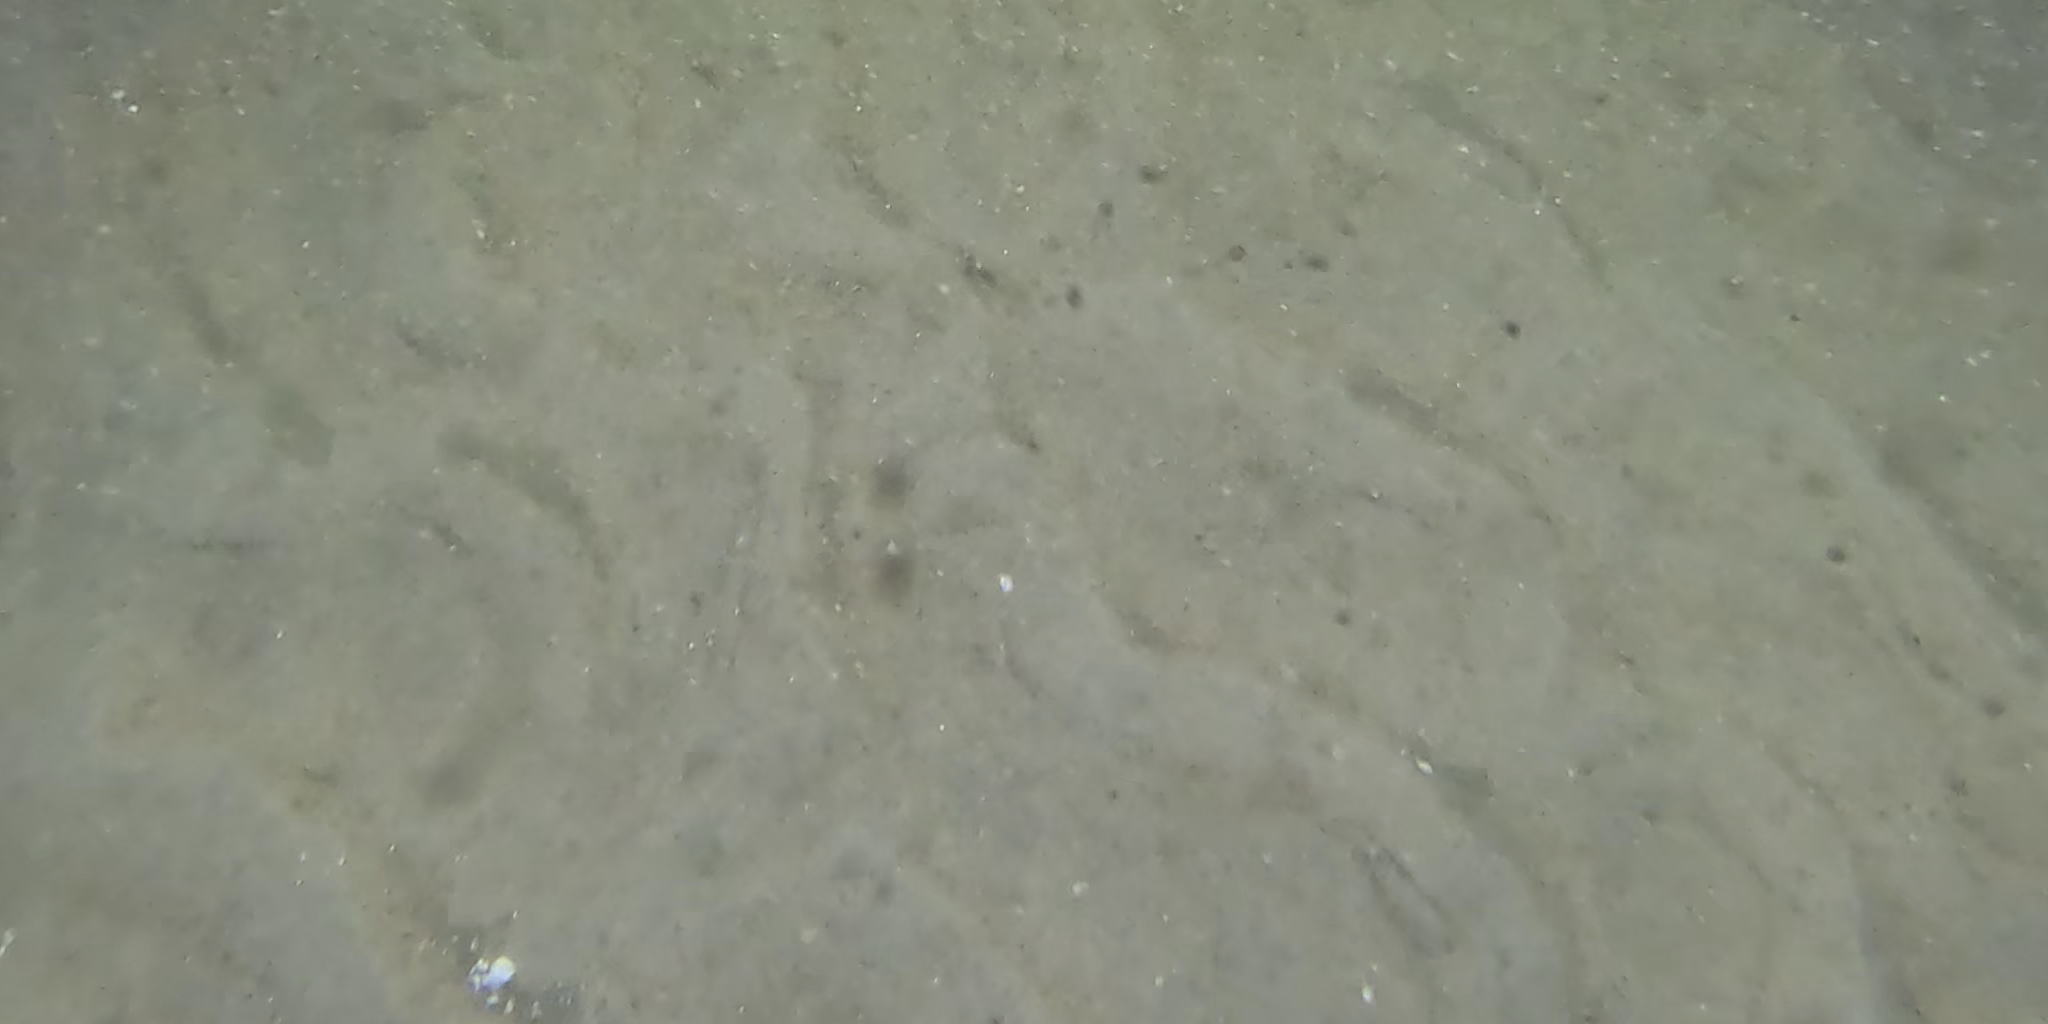
Seabed habitat: sand